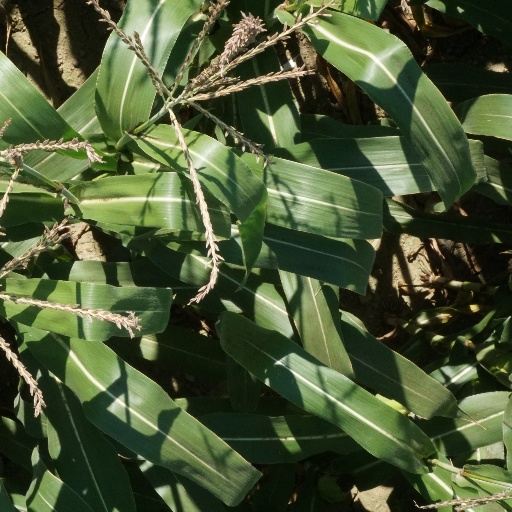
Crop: maize; corn